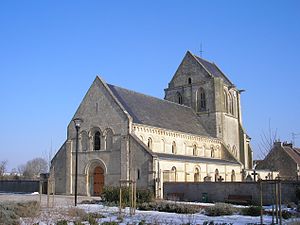
Carpiquet
Kirke i Carpiquet
Kirke i Carpiquet
Carpiquet er en kommune i Calvados departmentet i Basse-Normandie regionen i det nordvestlige Frankrig.